The Garden of Love (Rubens)

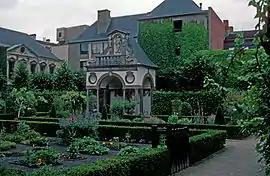
Rubens' home in Antwerp

This full-figured woman is identified by the peacock to be the goddess Juno, who is the goddess of marriage. Rubens plays on recognizable themes that his contemporary audience would recognize.